Wood-free paper

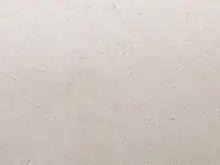
Hemp paper

This is made from hemp fibers, which are strong and durable. Hemp paper is also biodegradable and recyclable, making it a sustainable choice. It is often used for packaging, as well as for greeting cards, stationery, and other special projects.